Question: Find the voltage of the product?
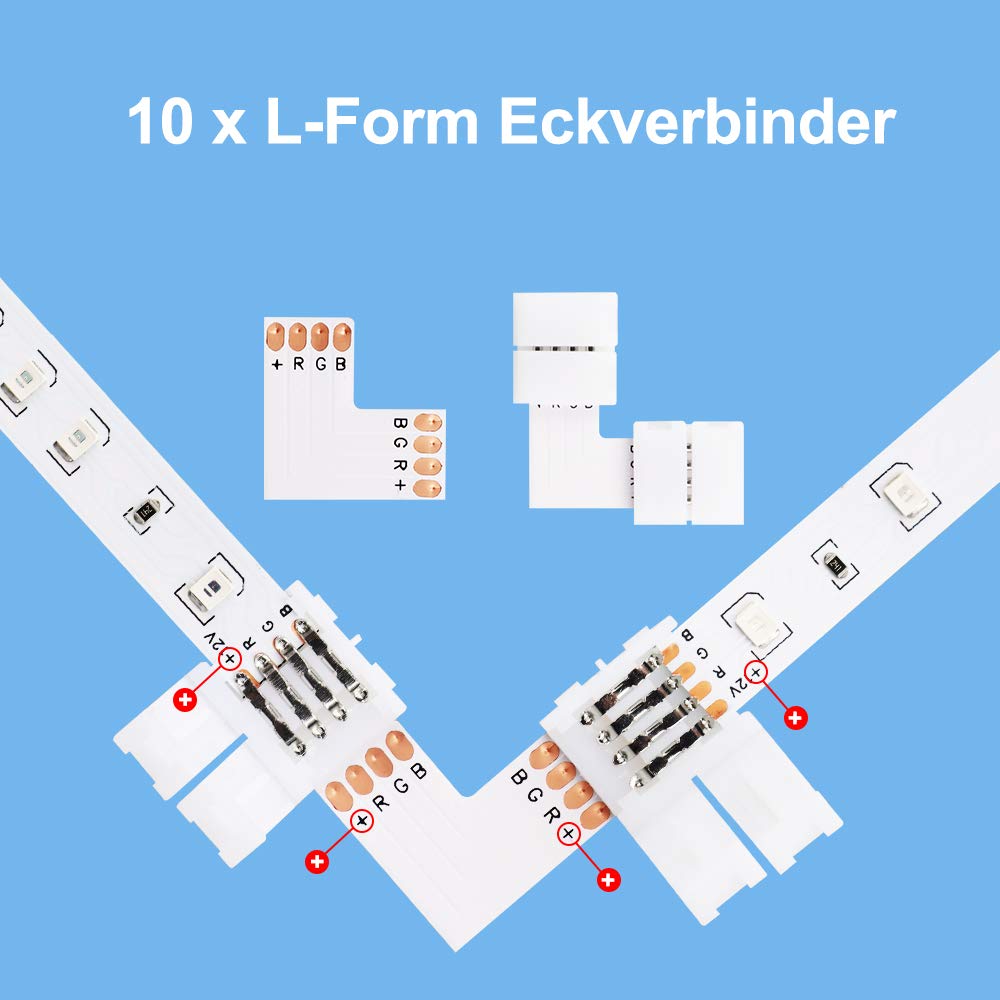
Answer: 2.0 volt